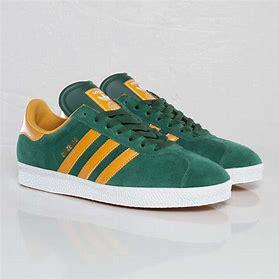
Brand: Adidas
Model: Gazelle